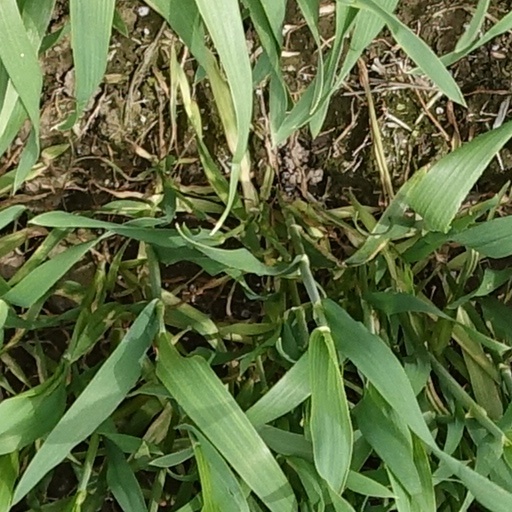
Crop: wheat